Greeks in Turkey

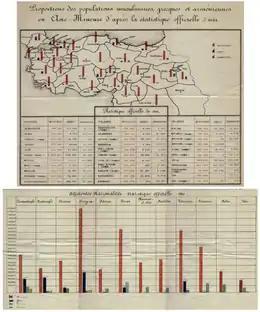
1914 document showing the official figures from the 1914 population census of the Ottoman Empire. The total population (sum of all the millets) was given at 20,975,345, and the Greek population was given at 1,792,206.

The first Greek millionaire in the Ottoman era was Michael Kantakouzenos Shaytanoglu, who earned 60.000 ducats a year from his control of the fur trade from Russia; he was eventually executed on the Sultan's order. It was the wealth of the extensive Greek merchant class that provided the material basis for the intellectual revival that was the prominent feature of Greek life in the second half of the 18th century and the beginning of the 19th century. Greek merchants endowed libraries and schools; on the eve of the Greek War of Independence the three most important centres of Greek learning, schools-cum-universities, were situated in Chios, Smyrna and Aivali, all three major centres of Greek commerce.